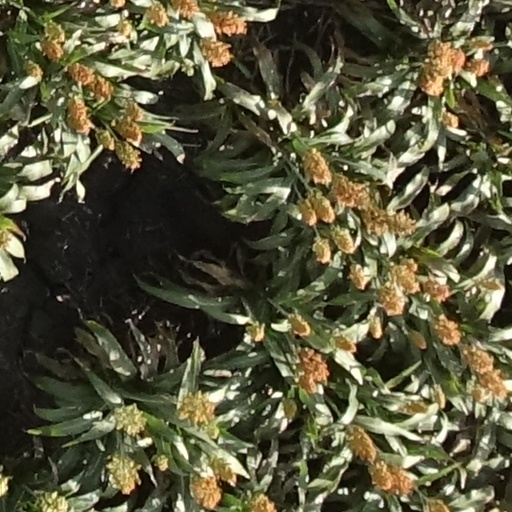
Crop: sorghum